Baratang Island

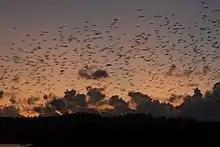
Parrot Island of Baratang

Places to Stay include the APWD inspection bungalow, Guest House of Forest Department as well as some hotels viz., Dew Dale Resorts and Coral Creek Resort.